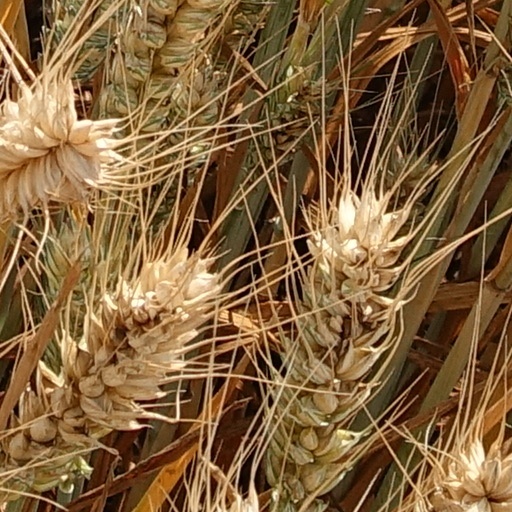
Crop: wheat